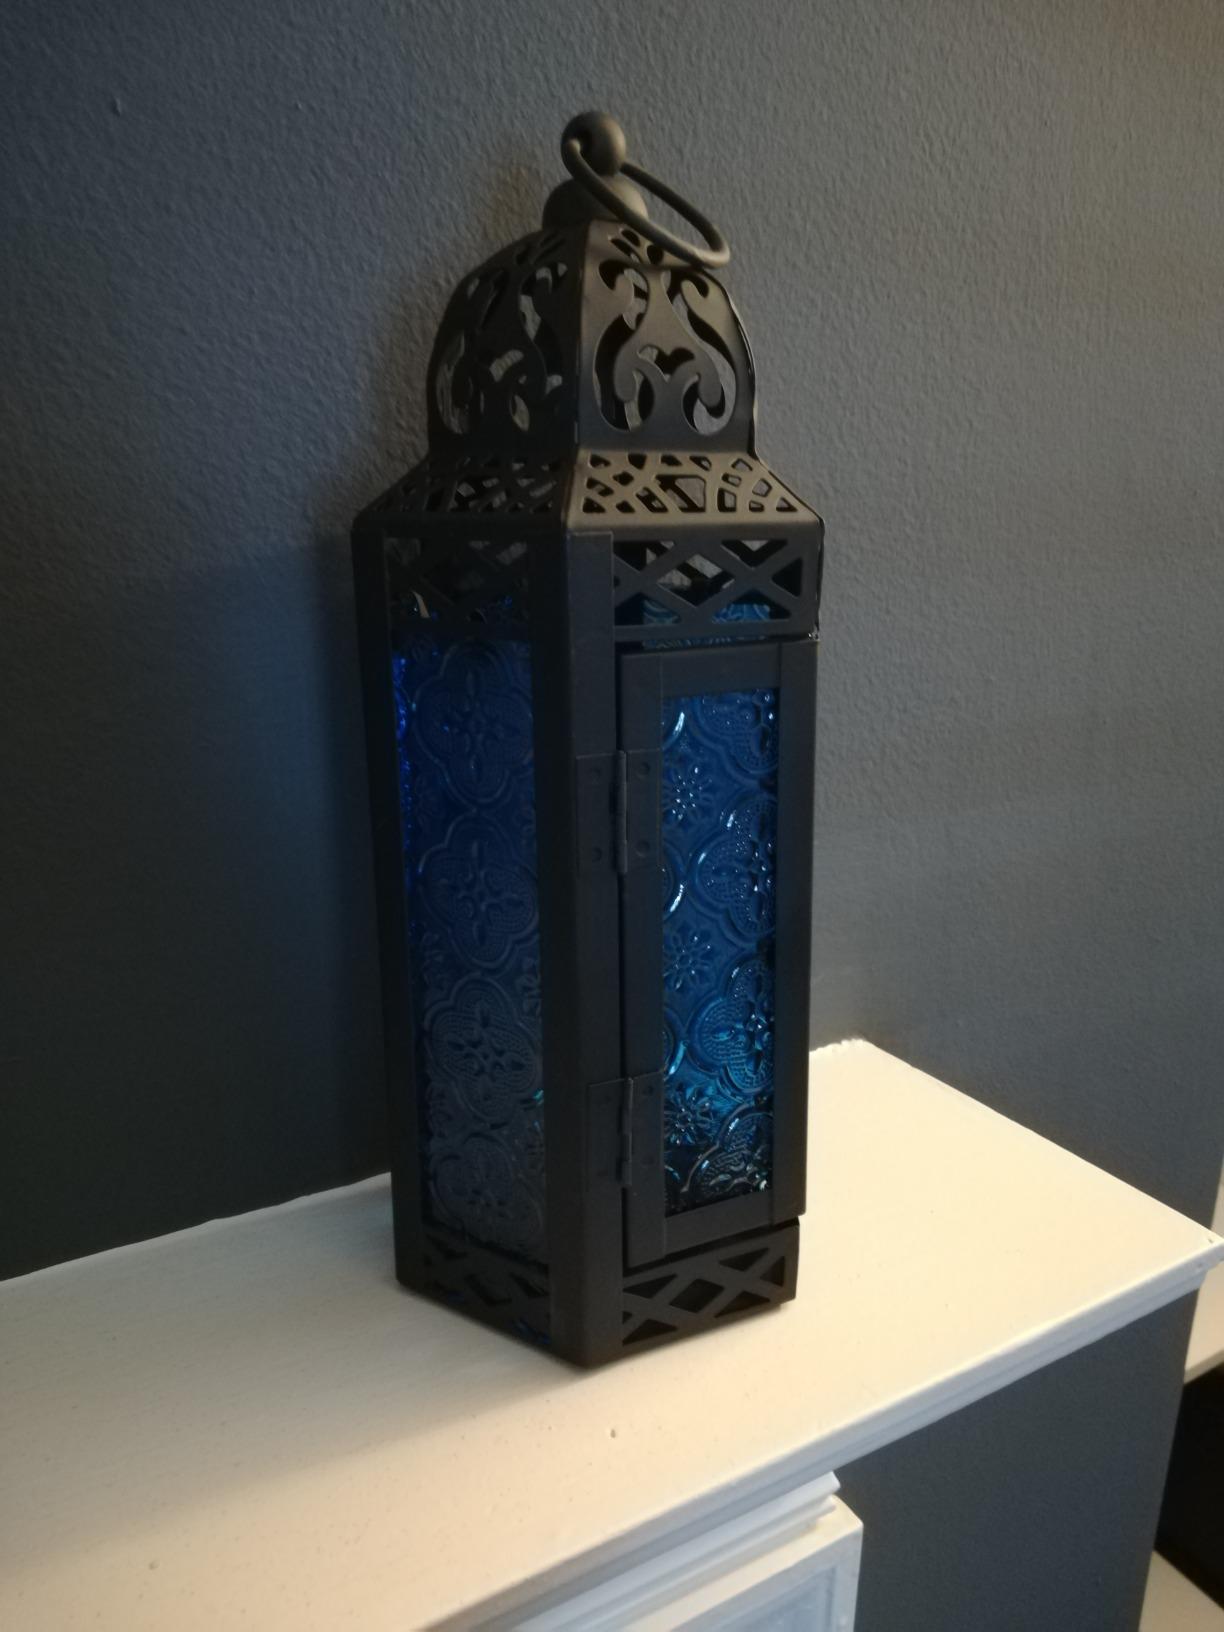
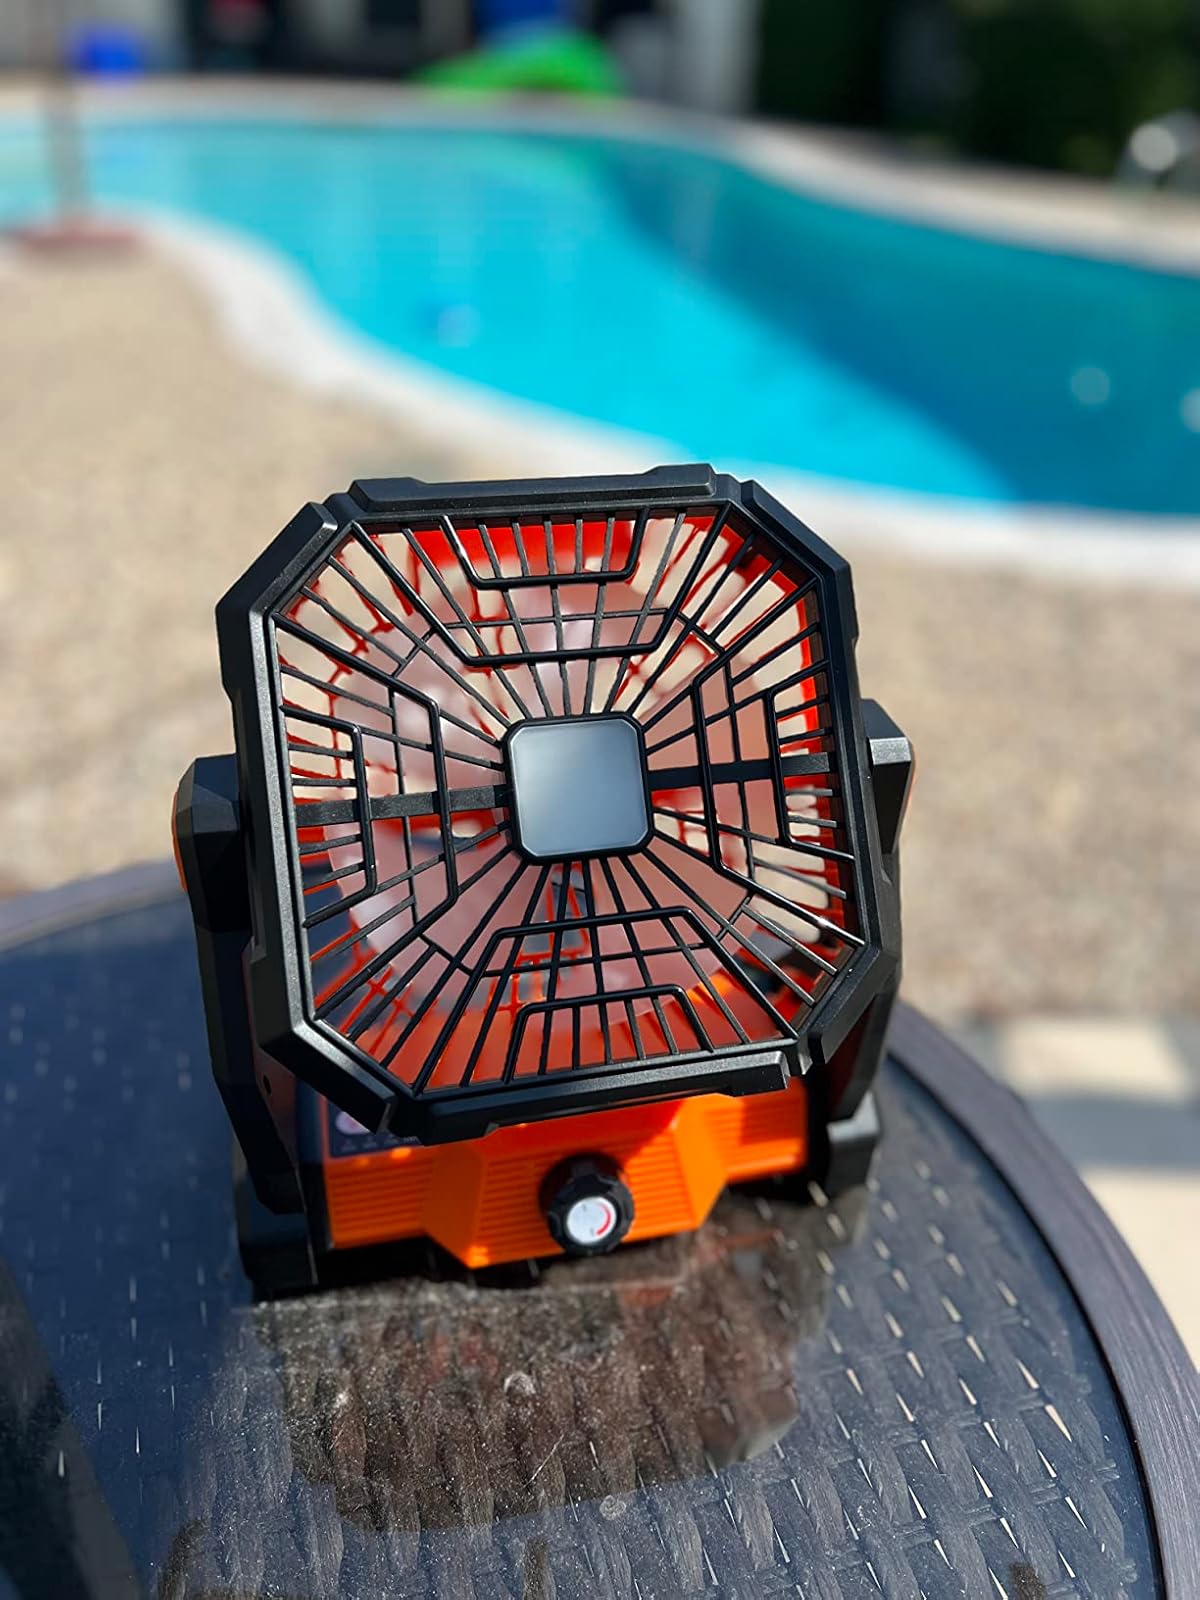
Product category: lantern
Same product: no